Andrew Jackson

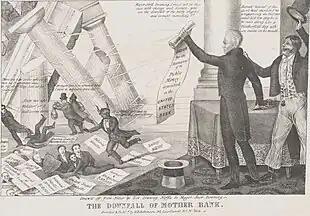
Jackson holds up document towards a devil and other people who flee while columns tumble around them.

Jackson arrived in Washington, D.C., on February 11, and began forming his cabinet. He chose Van Buren as Secretary of State, John Eaton as Secretary of War, Samuel D. Ingham as Secretary of Treasury, John Branch as Secretary of Navy, John M. Berrien as Attorney General, and William T. Barry as Postmaster General. Jackson was inaugurated on March 4, 1829; Adams, who was embittered by his defeat, refused to attend. Jackson was the first president-elect to take the oath of office on the East Portico of the U.S. Capitol. In his inaugural address, he promised to protect the sovereignty of the states, respect the limits of the presidency, reform the government by removing disloyal or incompetent appointees, and observe a fair policy toward Native Americans. Jackson invited the public to the White House, which was promptly overrun by well-wishers who caused minor damage to its furnishings. The spectacle earned him the nickname "King Mob".